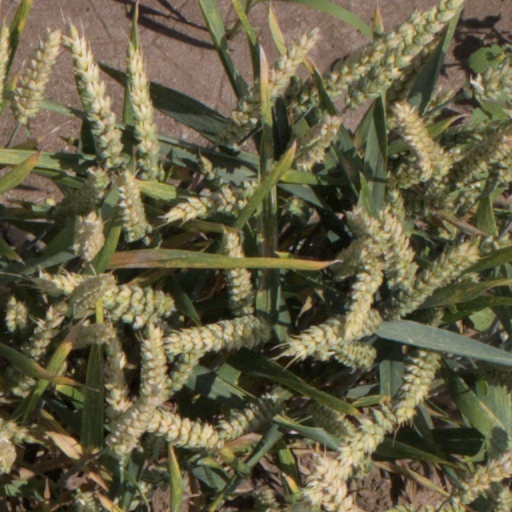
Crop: wheat